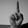
ASL letter: D